12th Motorised Brigade (South Africa)

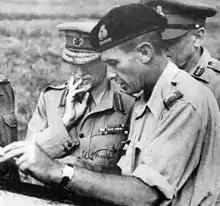
The South African prime minister Field Marshal Jan Smuts, Maj. General Evered Poole (General Officer Commanding) and Lt. General Sir Pierre van Ryneveld (Chief of the General Staff), in Chiusi, Italy, 24 June 1944. The visit was to discuss the implications of the surrender of A Company, First City/Cape Town Highlanders.

The 12th Motorised Brigade (South Africa) was a South African brigade-level infantry unit that served with the Allies in the Italian Campaign of World War II under the 6th South African Armoured Division. It was the first South African unit to enter combat in Italy. The unit was activated in 1943 and had generally deactivated by 8 May 1945.